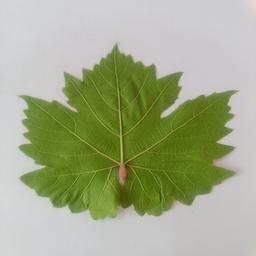
Label: Healthy Leaves